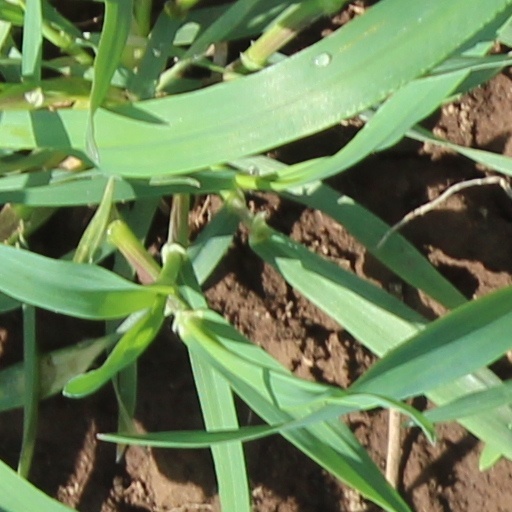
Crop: wheat